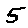
Label: 5